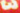
Number: 3